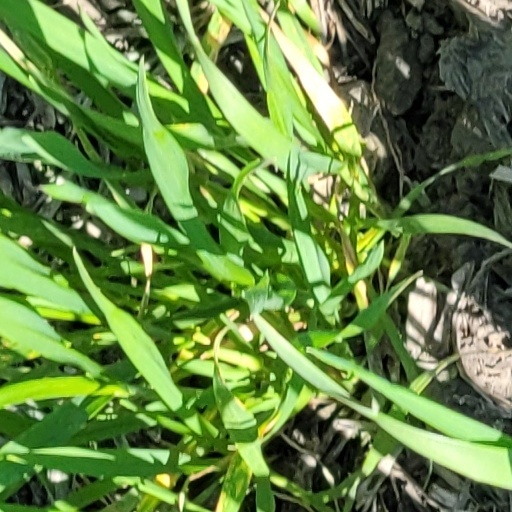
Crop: wheat